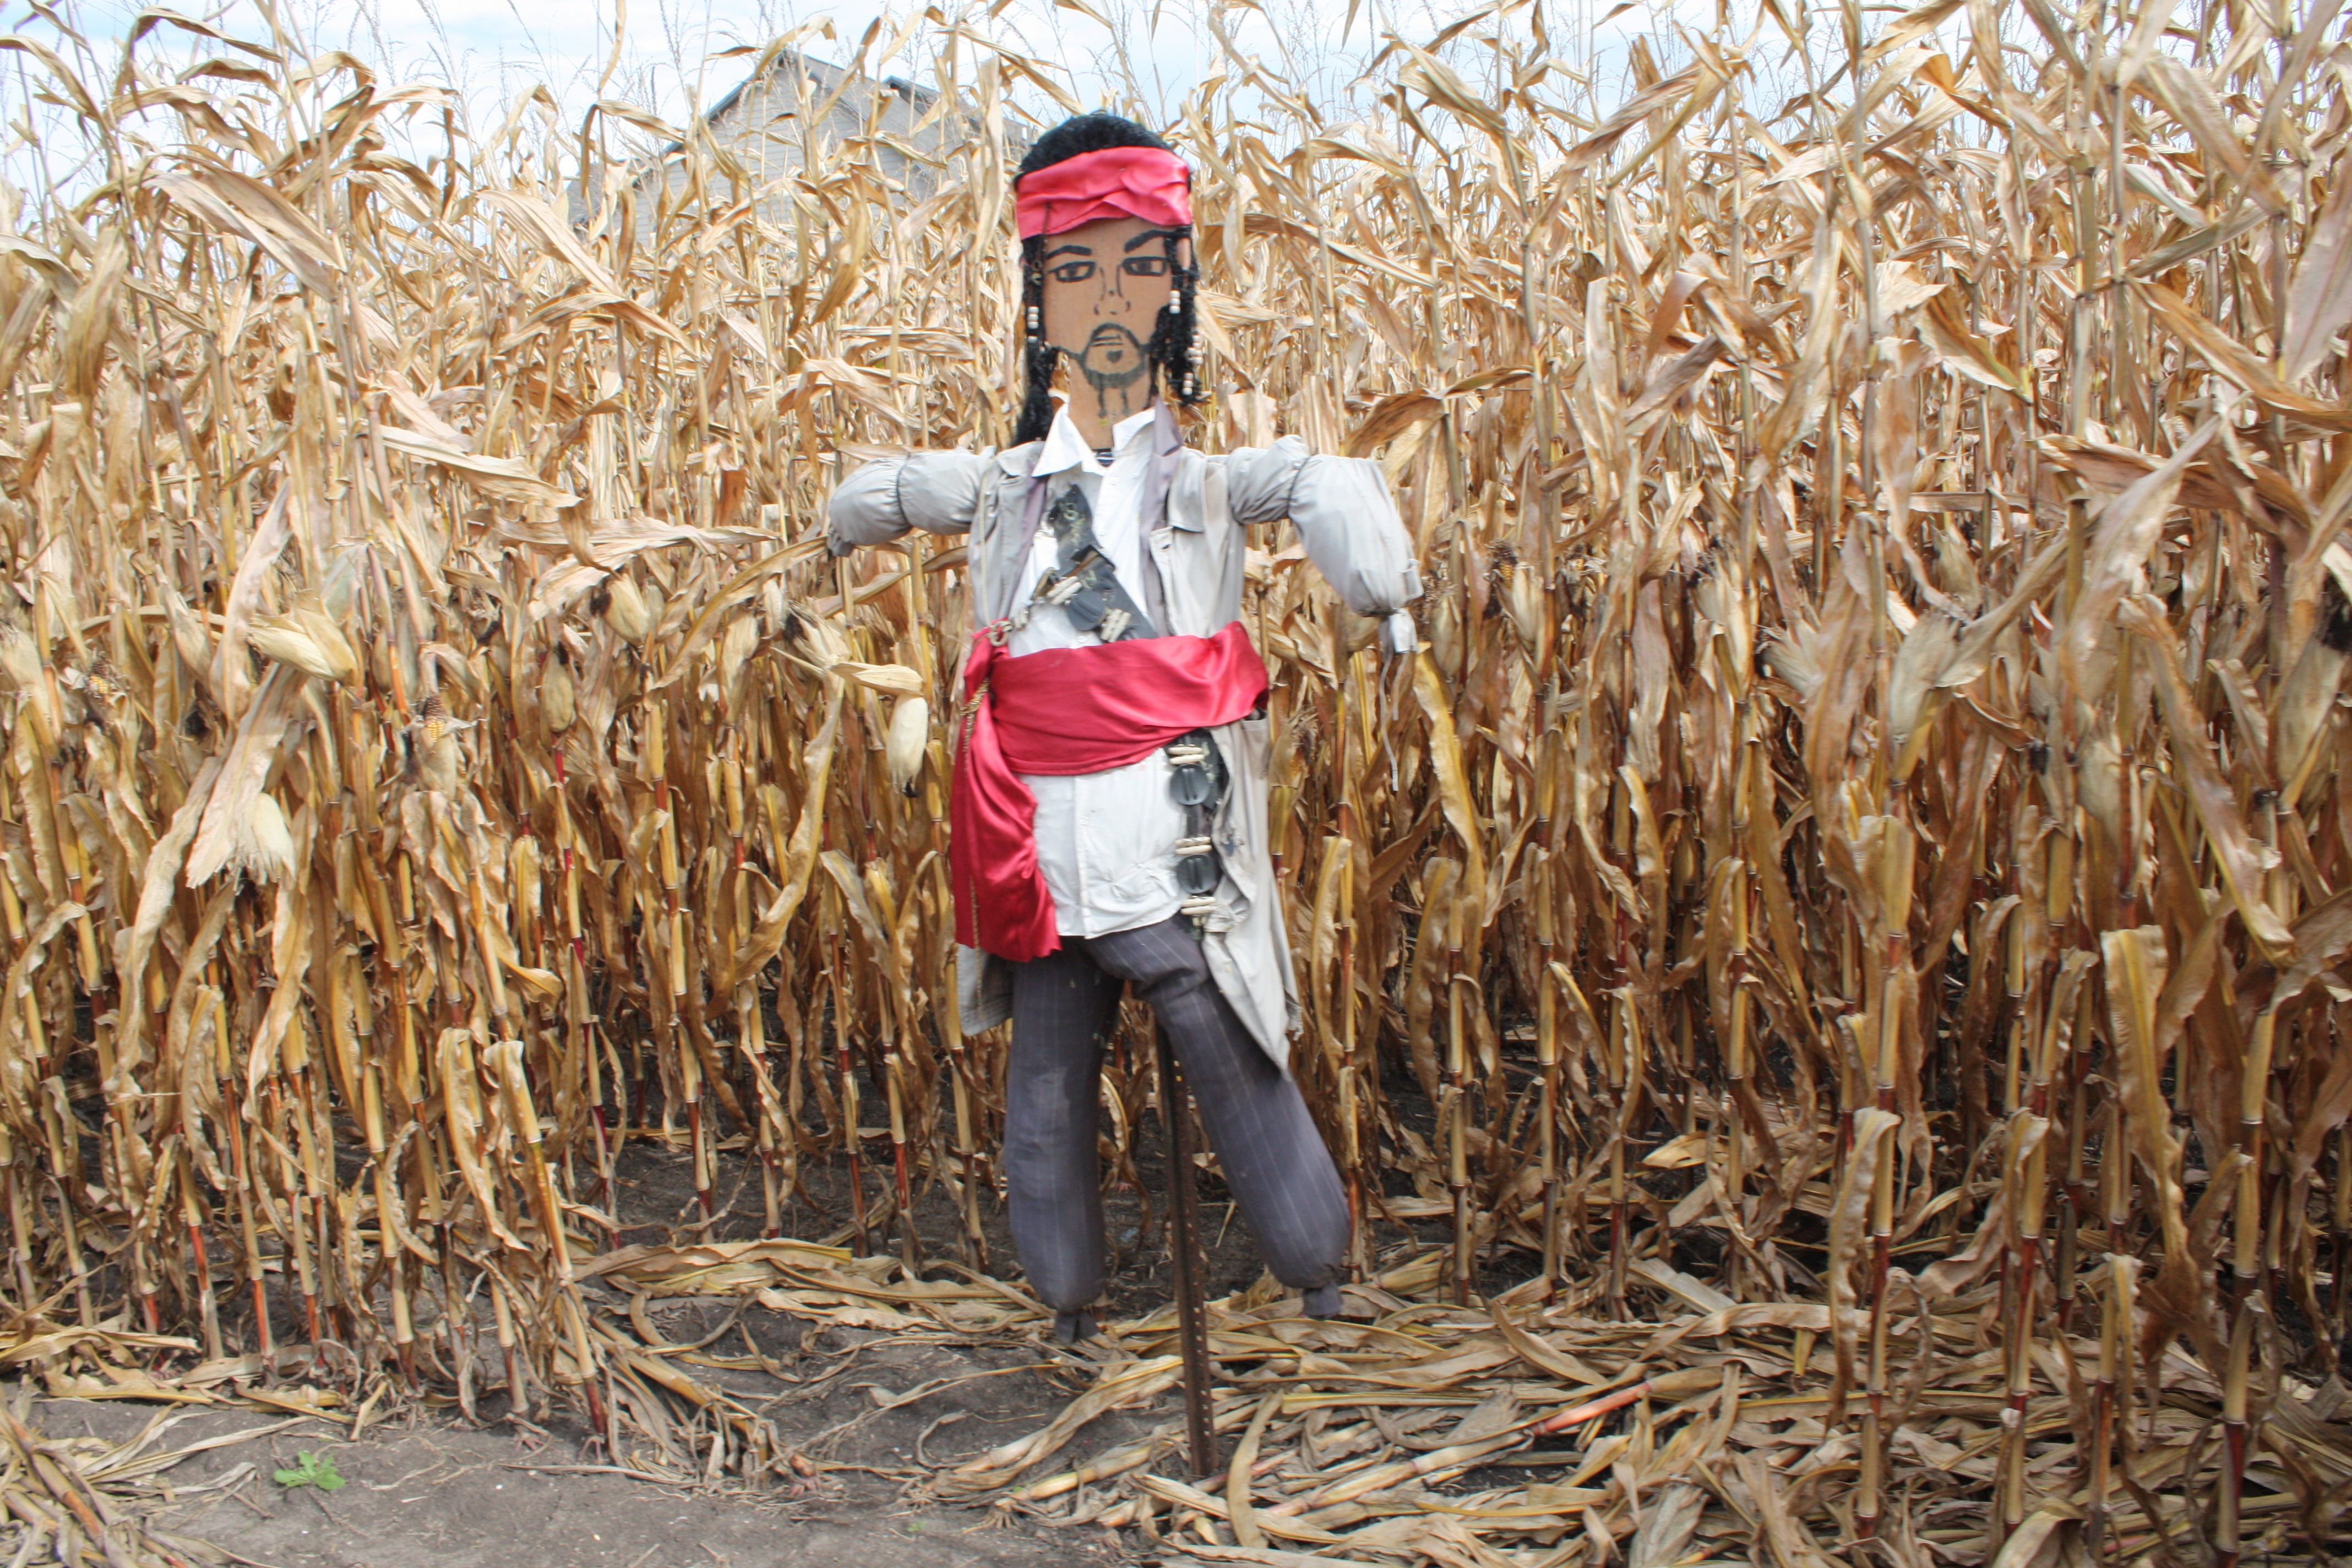
hay, field, wheat, food, harvest, crop, corn, agriculture, cereal, pirate, scarecrow, maize, flowering plant, commodity, agronomist, grass family, land plant, food grain, farmworker